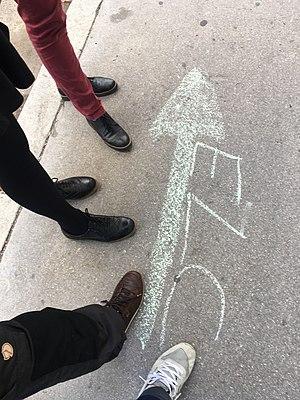
La Conférence lesbienne* européenne est l'une des premières conférences indépendantes lesbiennes en Europe, qui s'est tenue du 5 au 8 octobre 2017 à la Brotfabrik à Vienne, en Autriche.